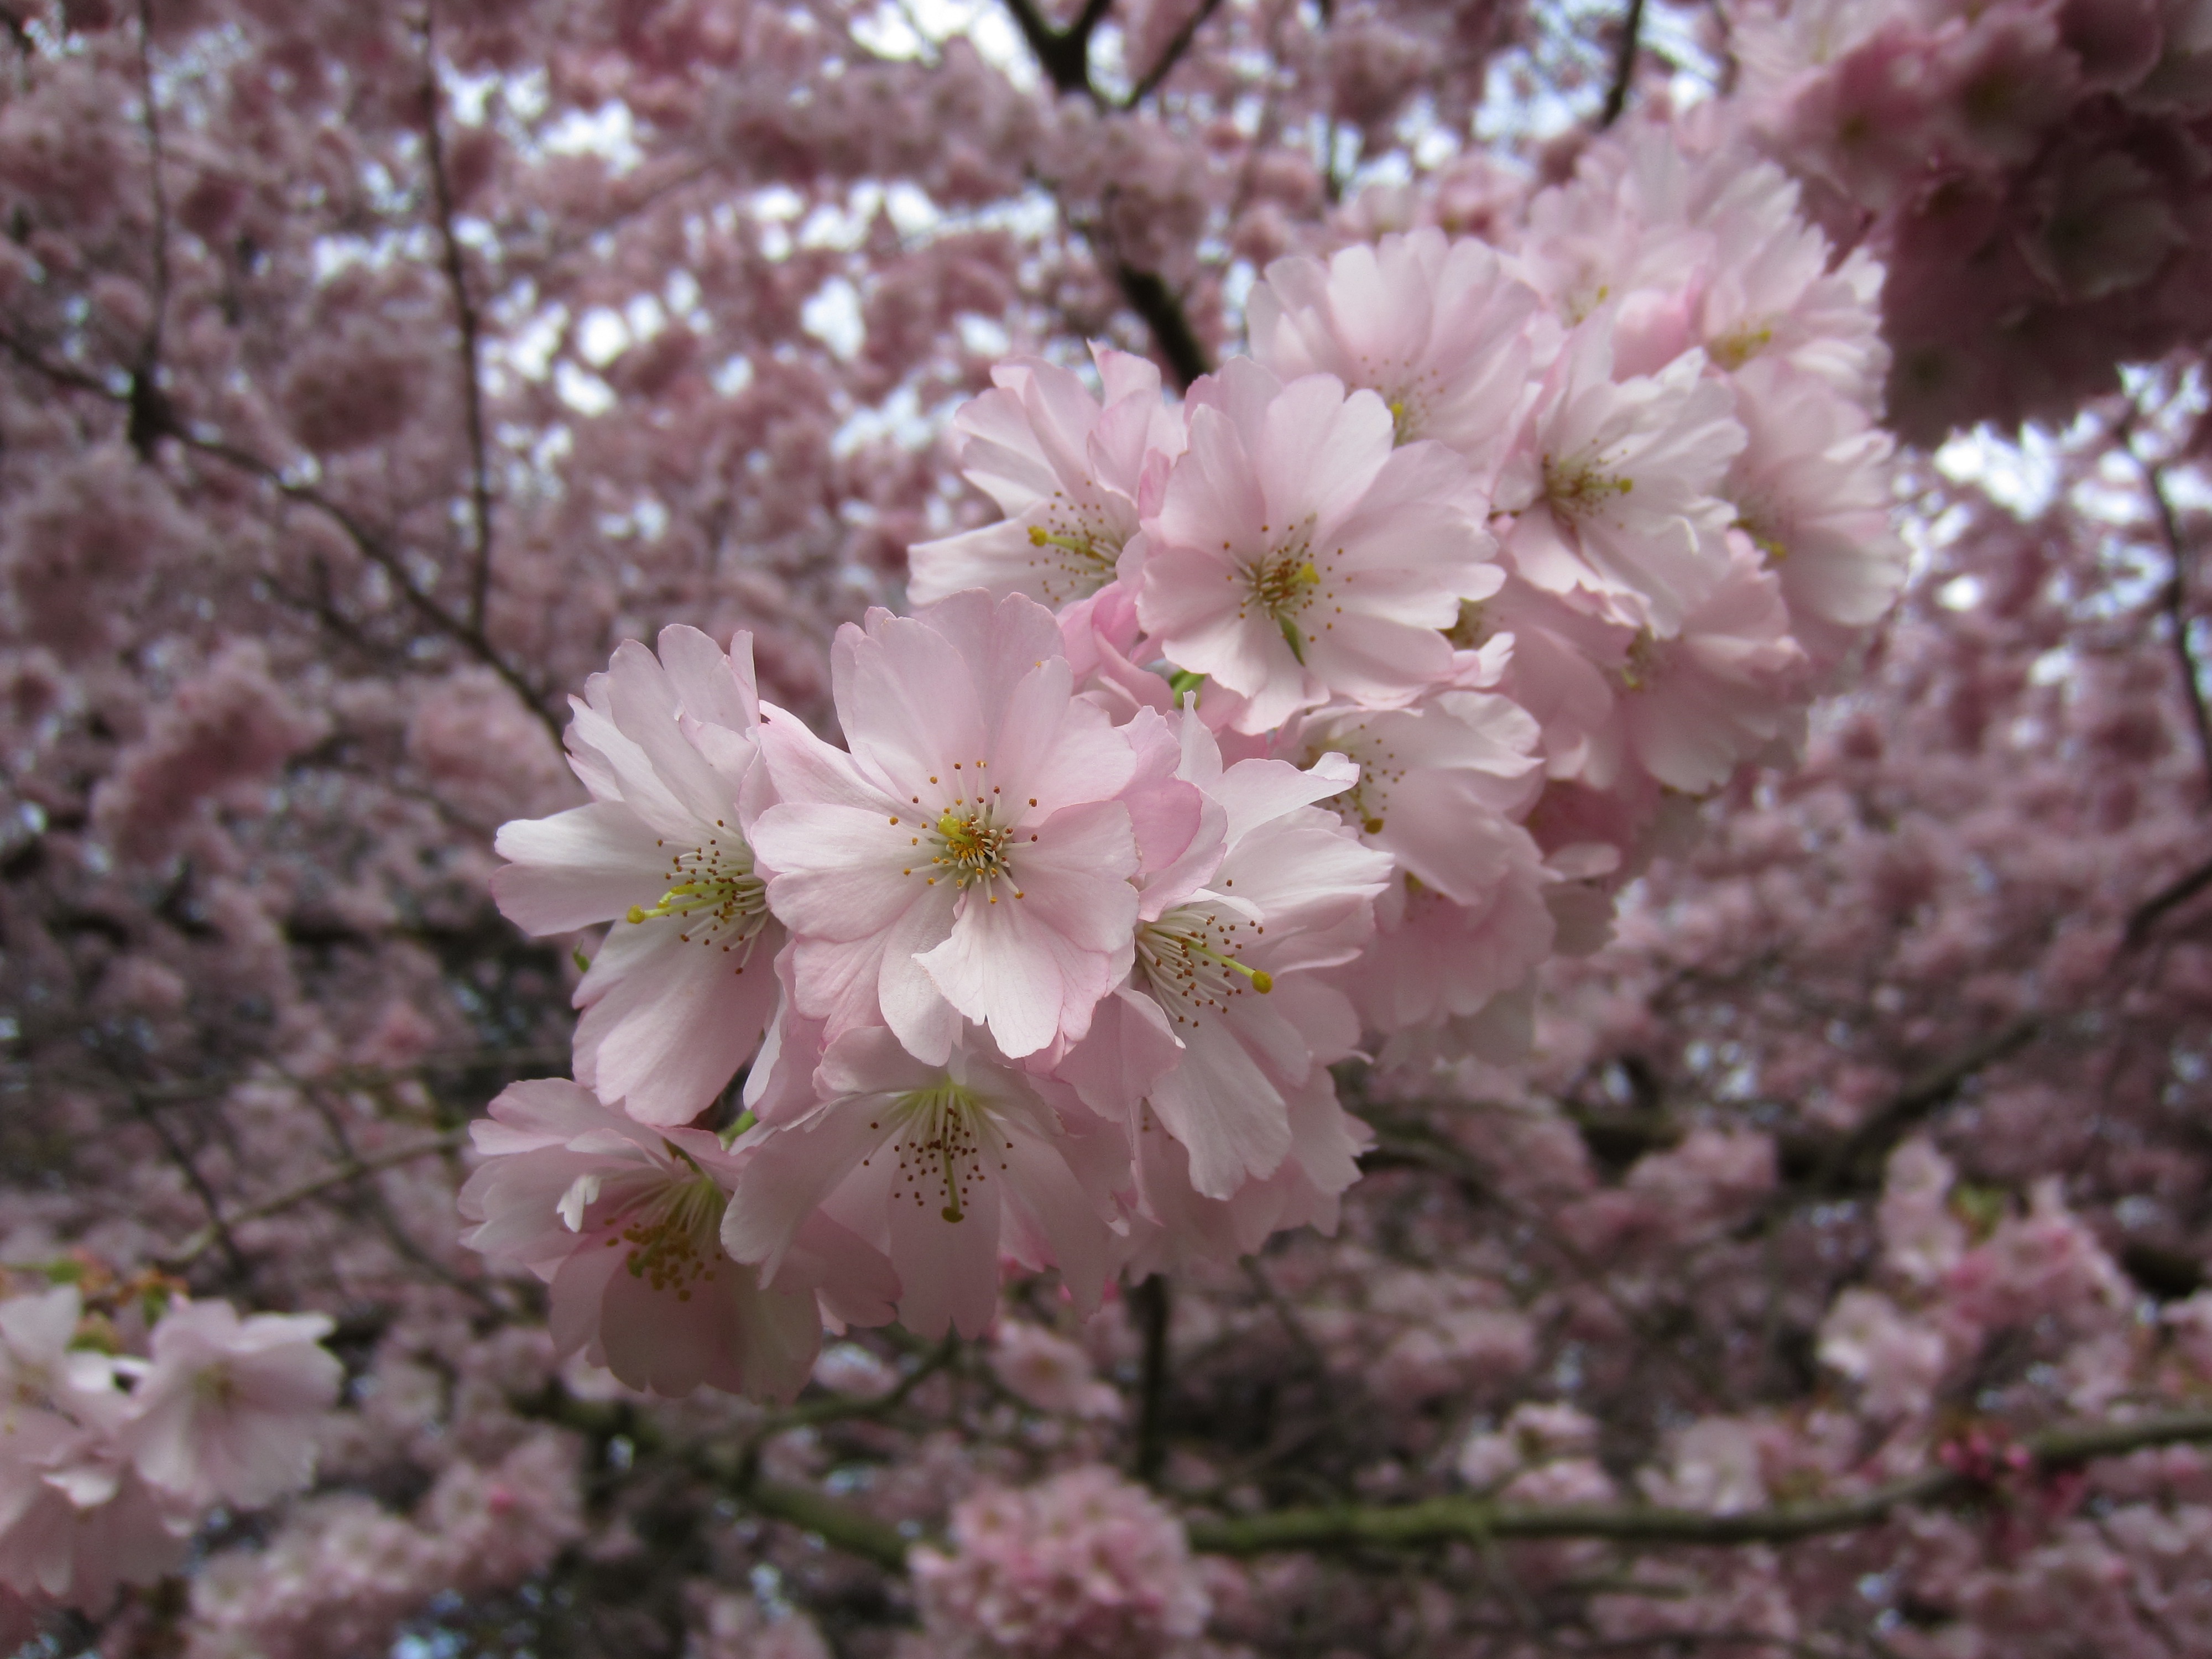
tree, nature, branch, blossom, plant, sunshine, flower, petal, bloom, rose, food, spring, produce, lush, pink, close, flora, cherry blossom, flowers, branches, tender, cherry, spring awakening, sunny day, bl tenmeer, flower tree, flowering plant, flowering twig, cherry blossoms, summer day, herrlich, fruit tree blossoming, overflowing